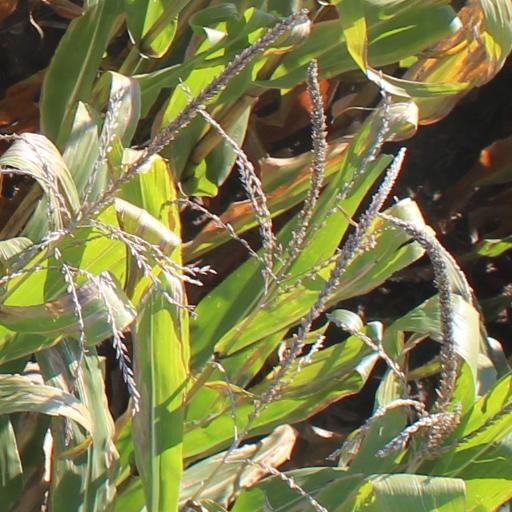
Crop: maize; corn